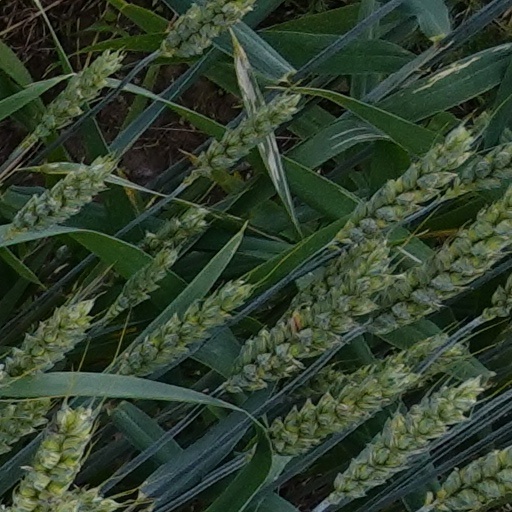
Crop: wheat